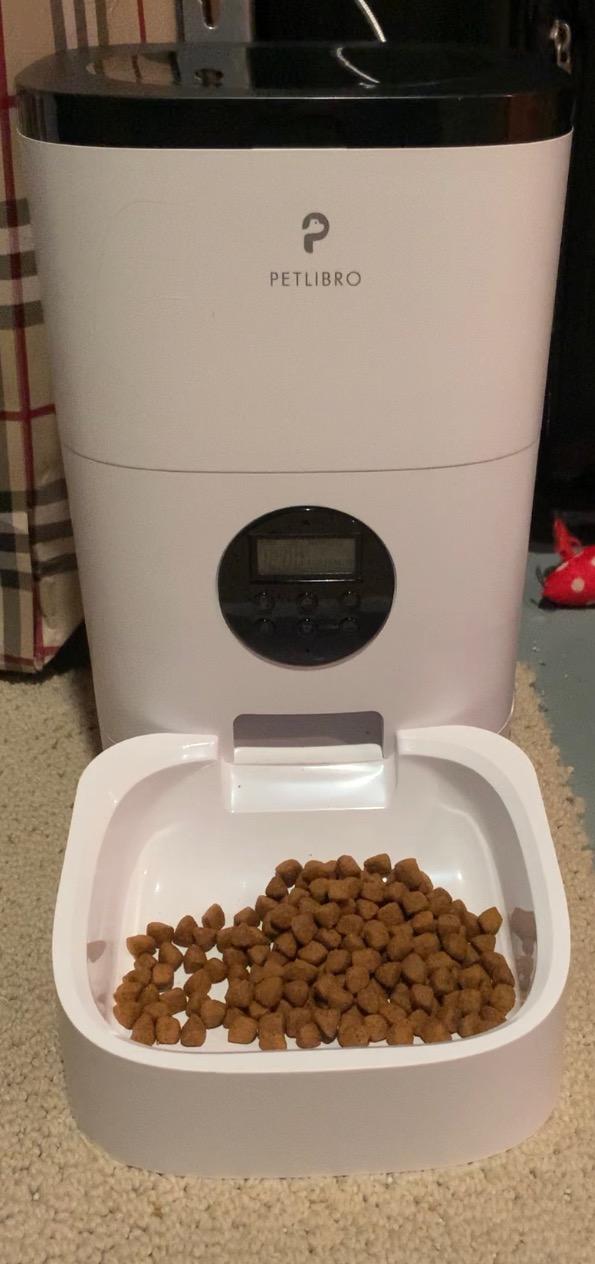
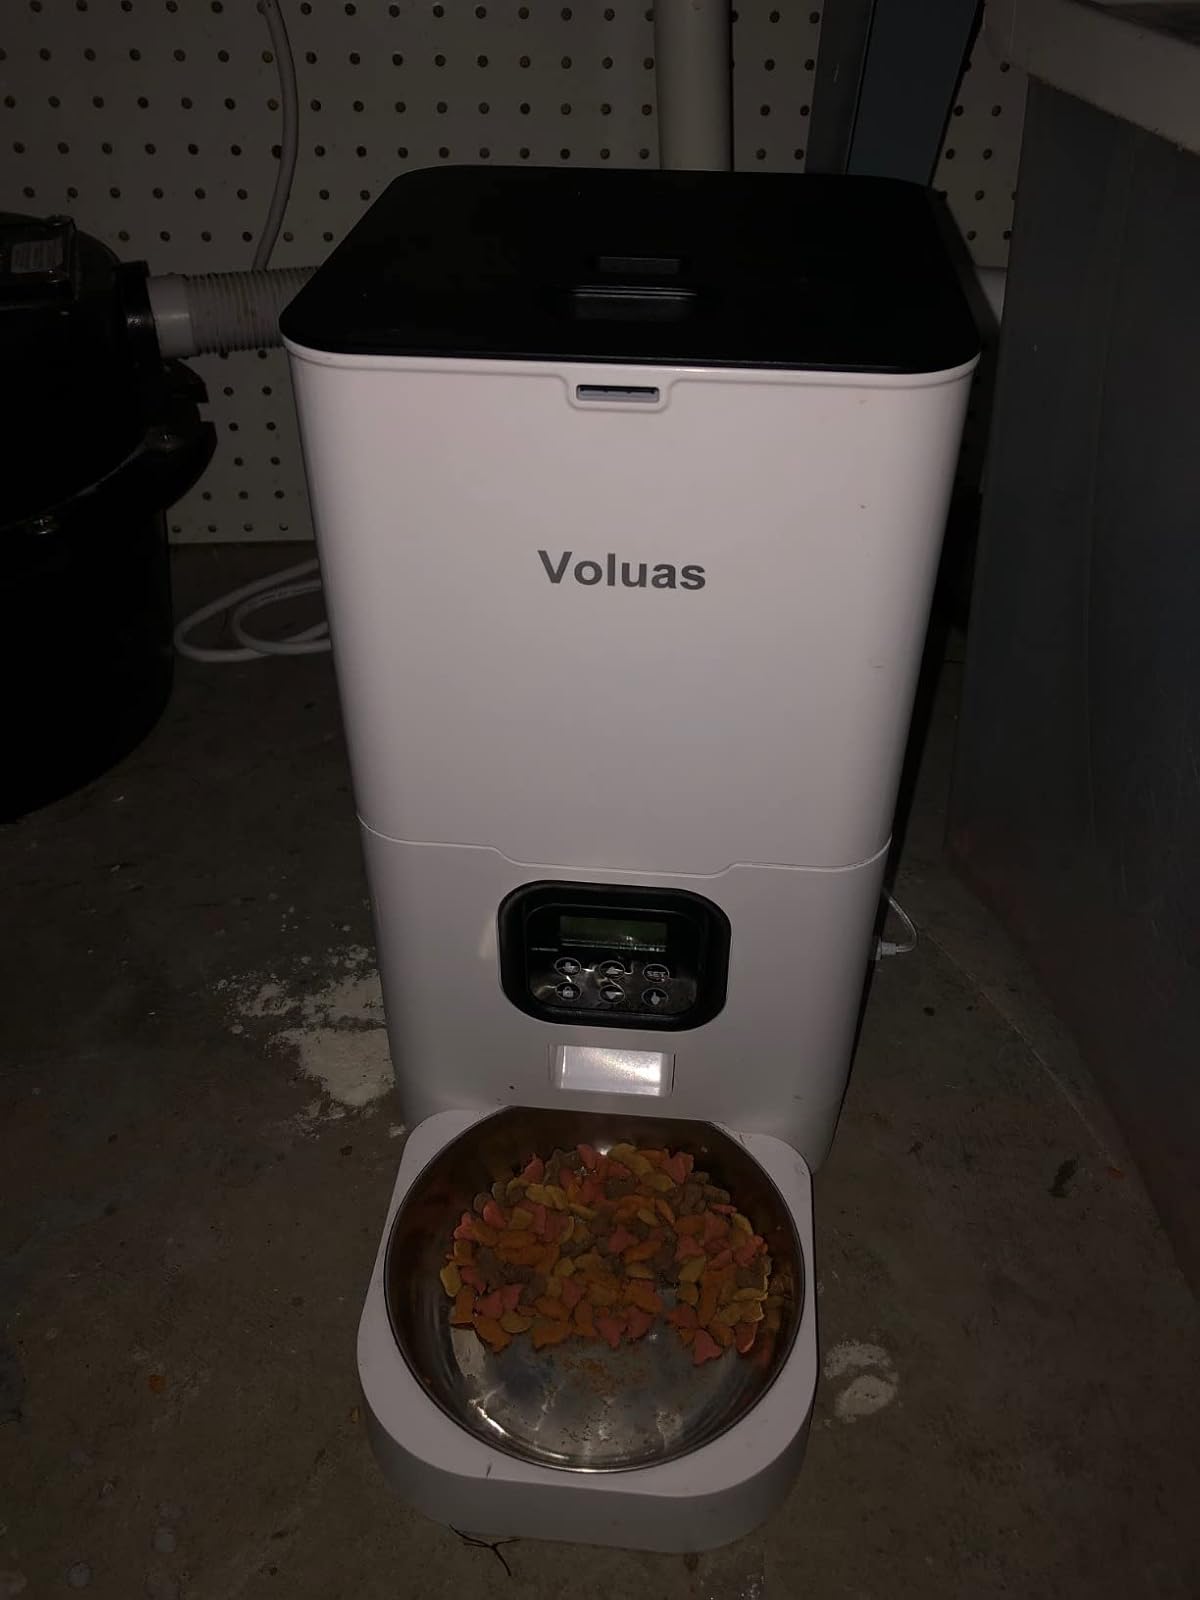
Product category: items_feeder
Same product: no